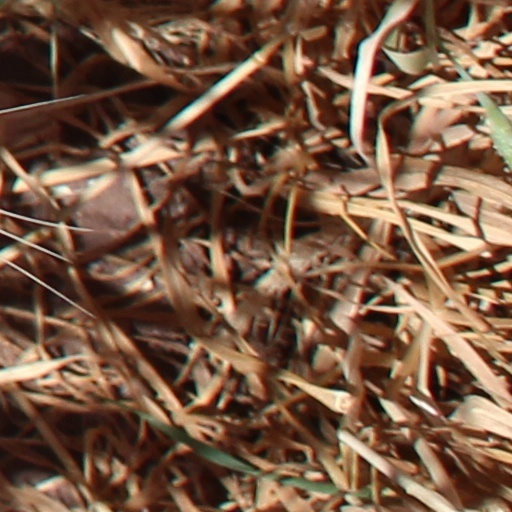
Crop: wheat